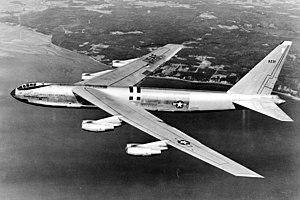
Le Boeing B-52 Stratofortress est un bombardier stratégique subsonique à réaction et à long rayon d'action mis en service en 1955 dans l'United States Air Force. La société Boeing, qui l'a conçu et construit, participe encore à sa maintenance et à son amélioration. Il peut transporter jusqu'à 31 500 kg de munitions air-sol et parcourir plus de 14 000 km sans ravitaillement. En 2017, l'USAF maintient 76 appareils en service.